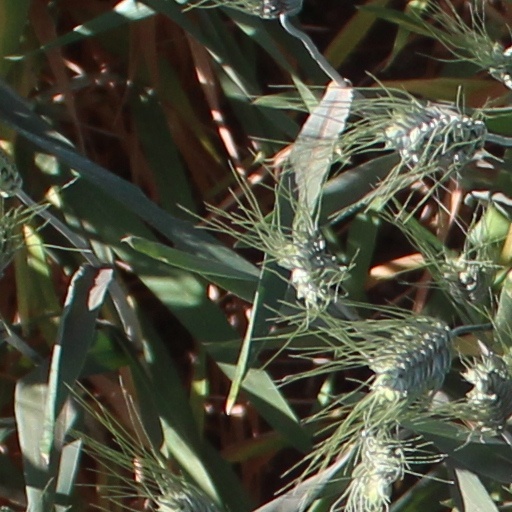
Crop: wheat